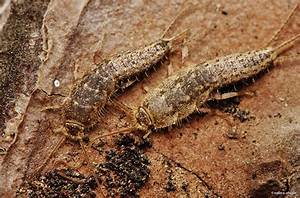
Label: ragno